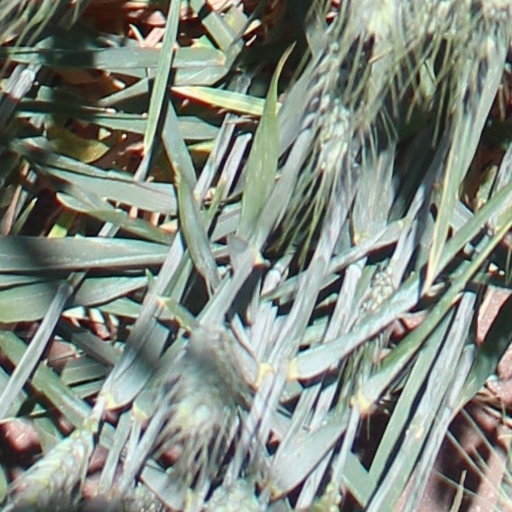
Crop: wheat